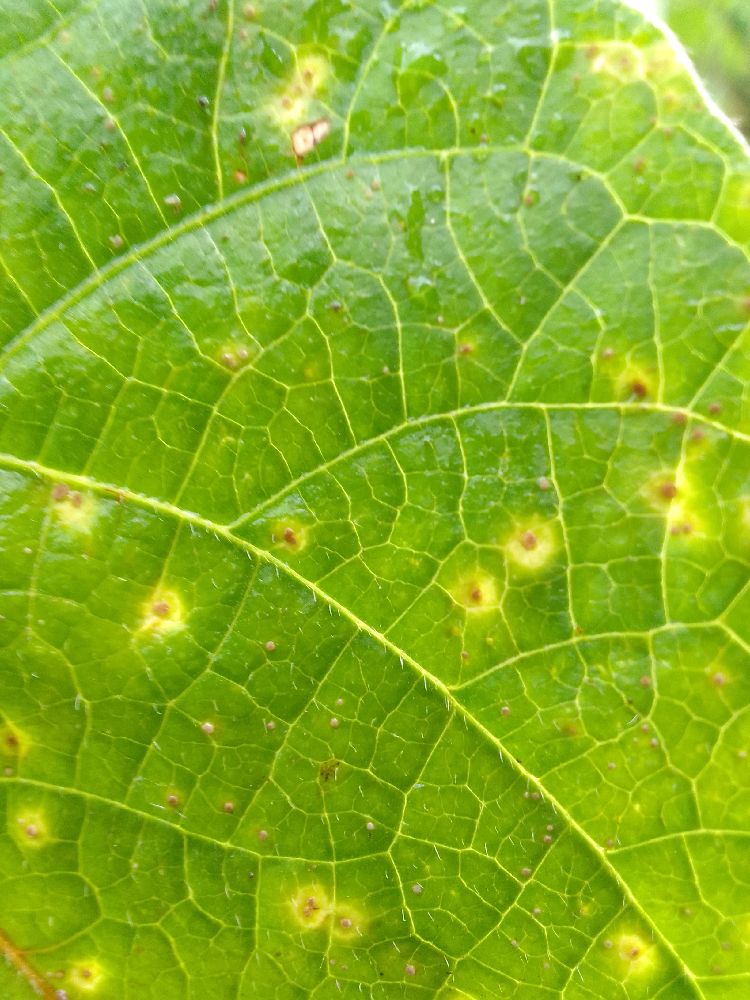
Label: rust